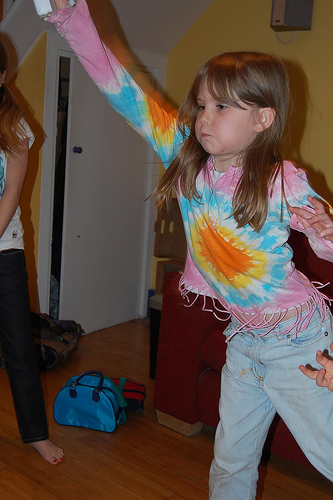
question: ここには人は何人いますか。
answer: 二人います。

question: この人は何をしていますか。
answer: テレビゲームをしています。

question: ここはどのような場所ですか。
answer: 部屋の中です。

question: ドアの色は何色ですか。
answer: 白です。

question: 壁の色は何色ですか。
answer: 黄色です。

question: 床においてあるバッグの色はなんですか。
answer: 青です。

question: この人の性別は何ですか。
answer: 女です。

question: この人のはいているズボンの色は何色ですか。
answer: 水色です。